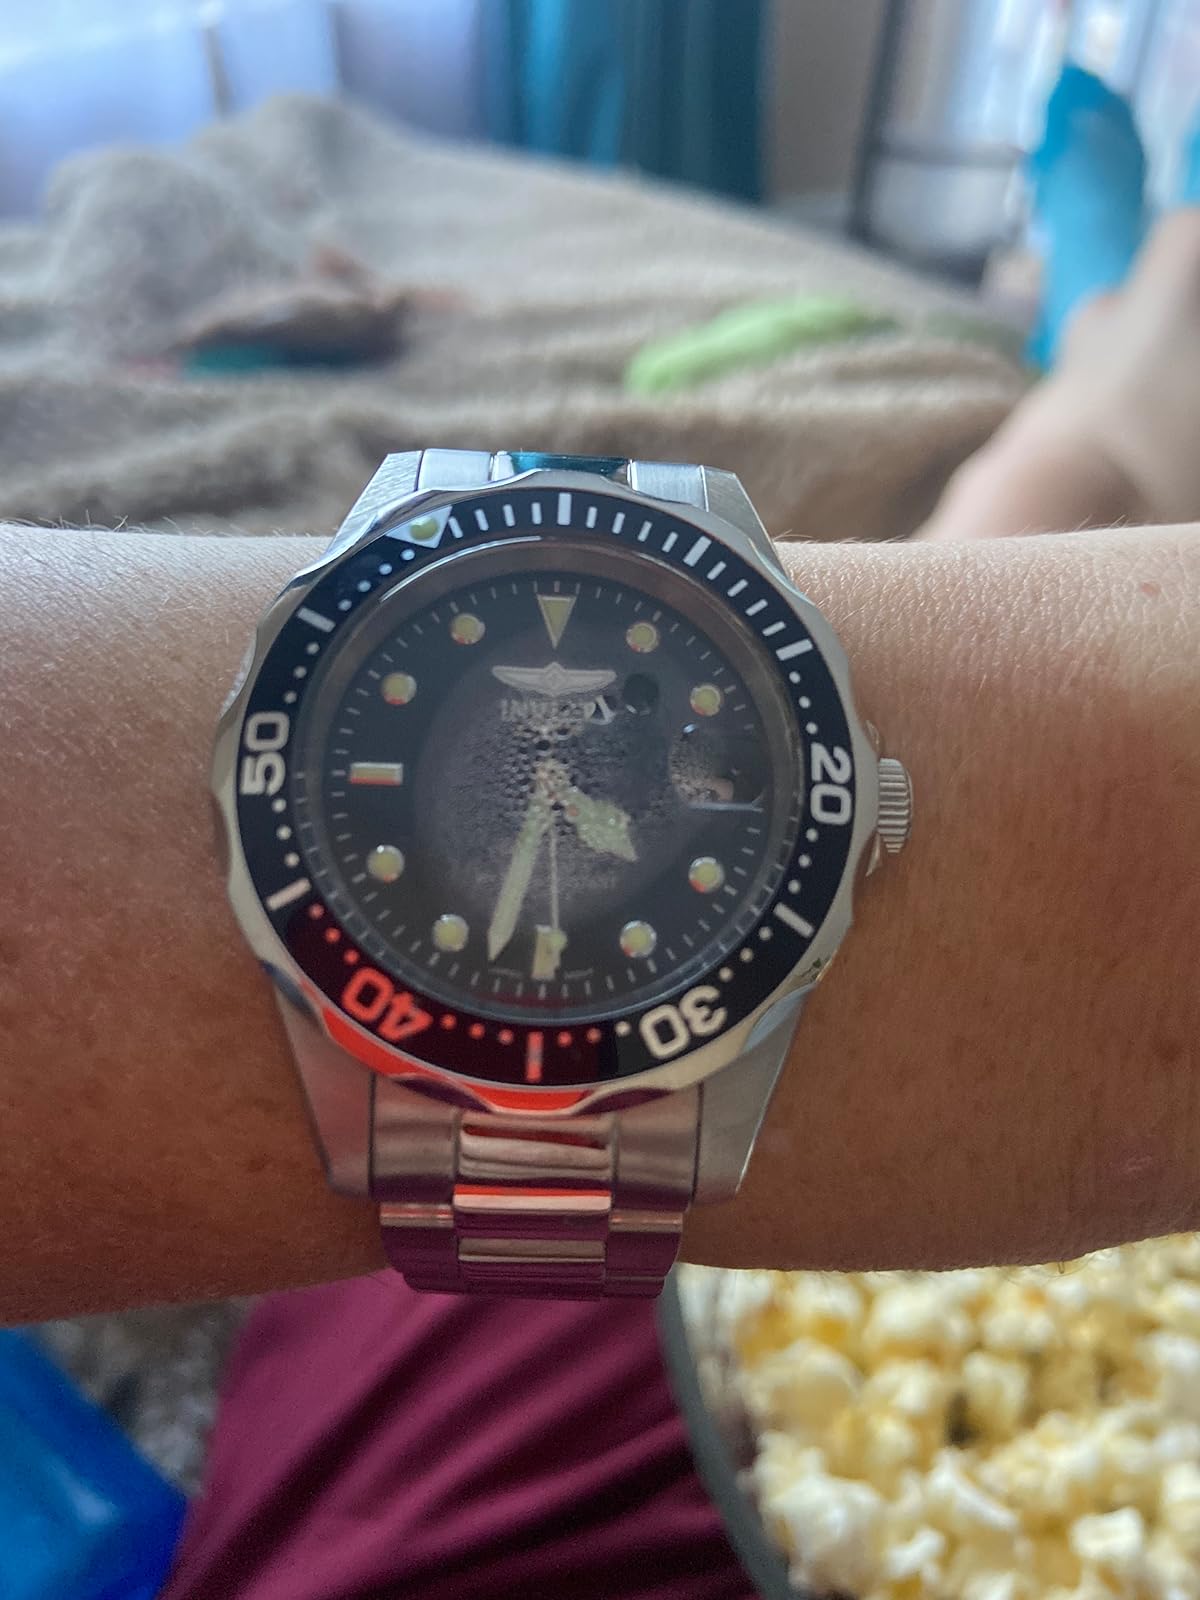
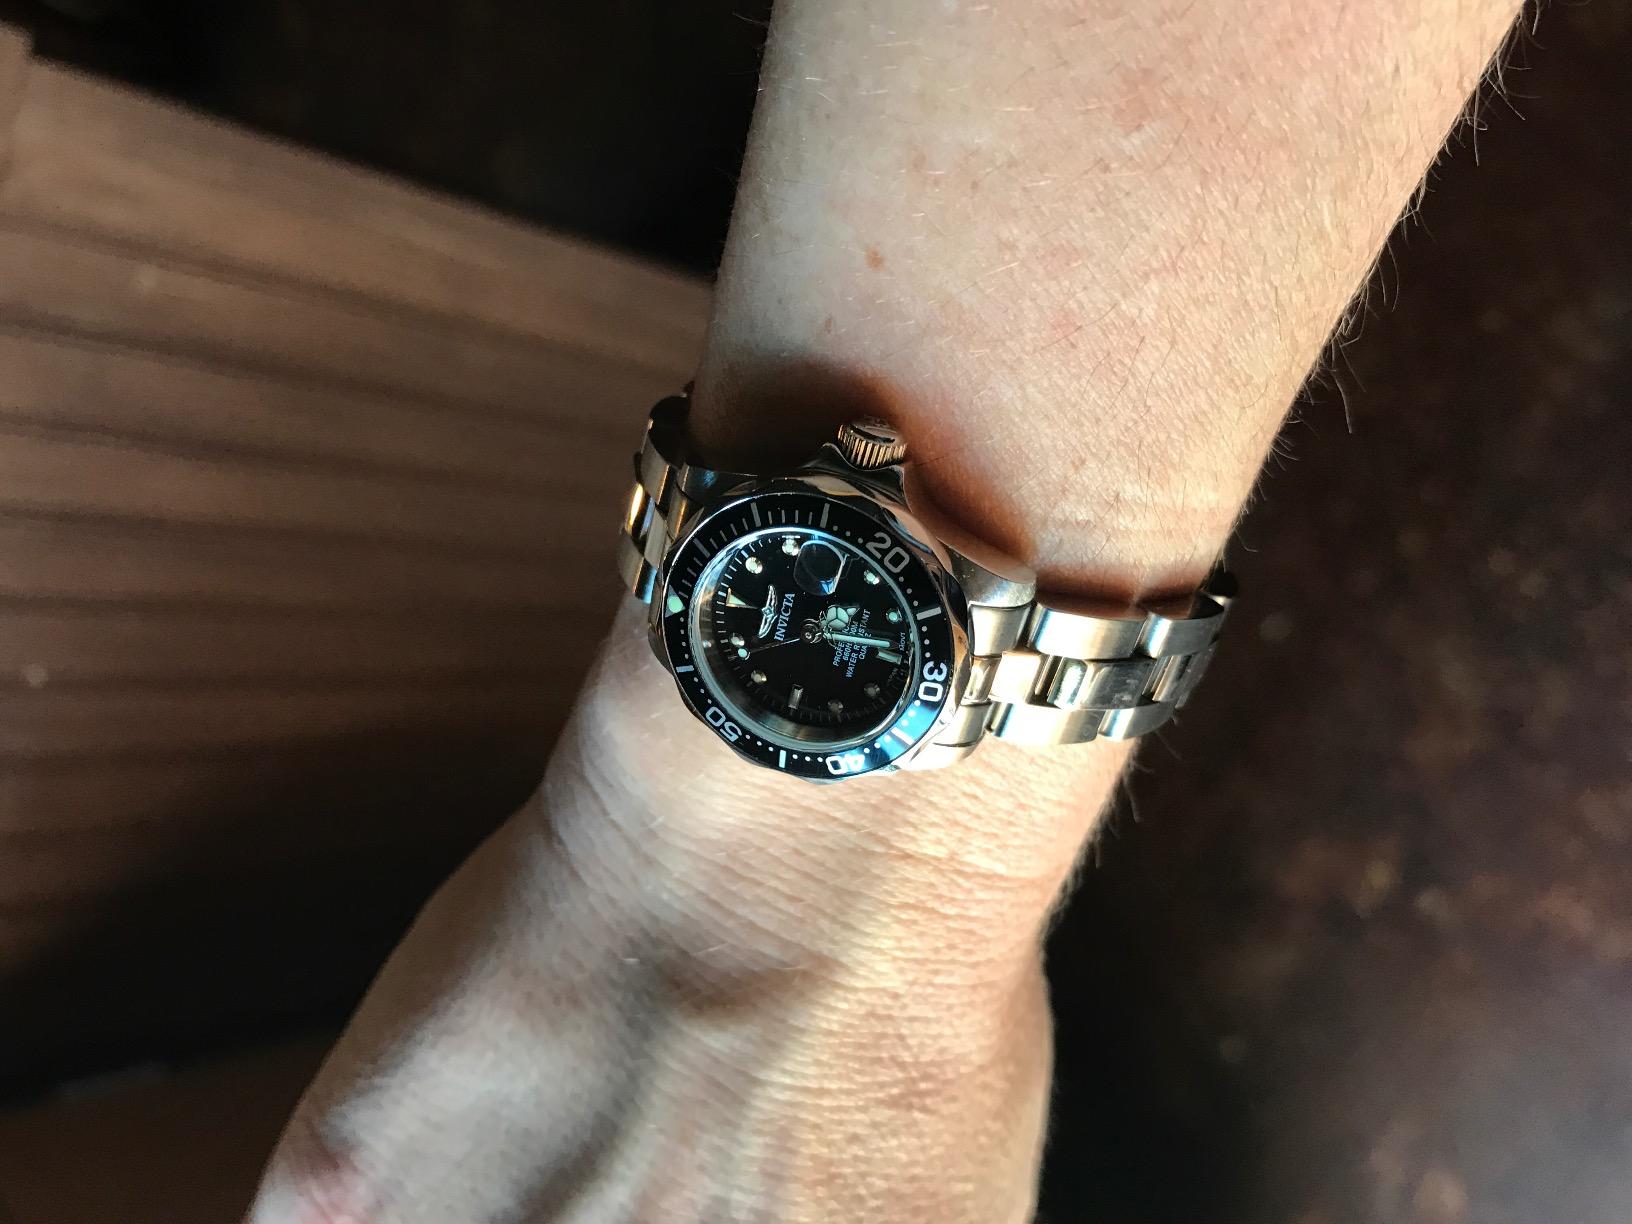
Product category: accessories_watch
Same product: yes